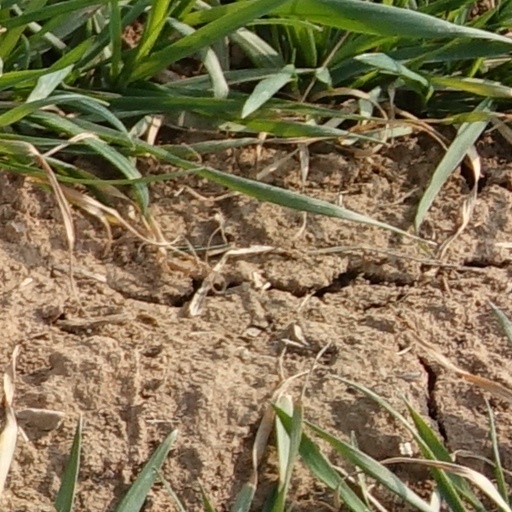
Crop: wheat